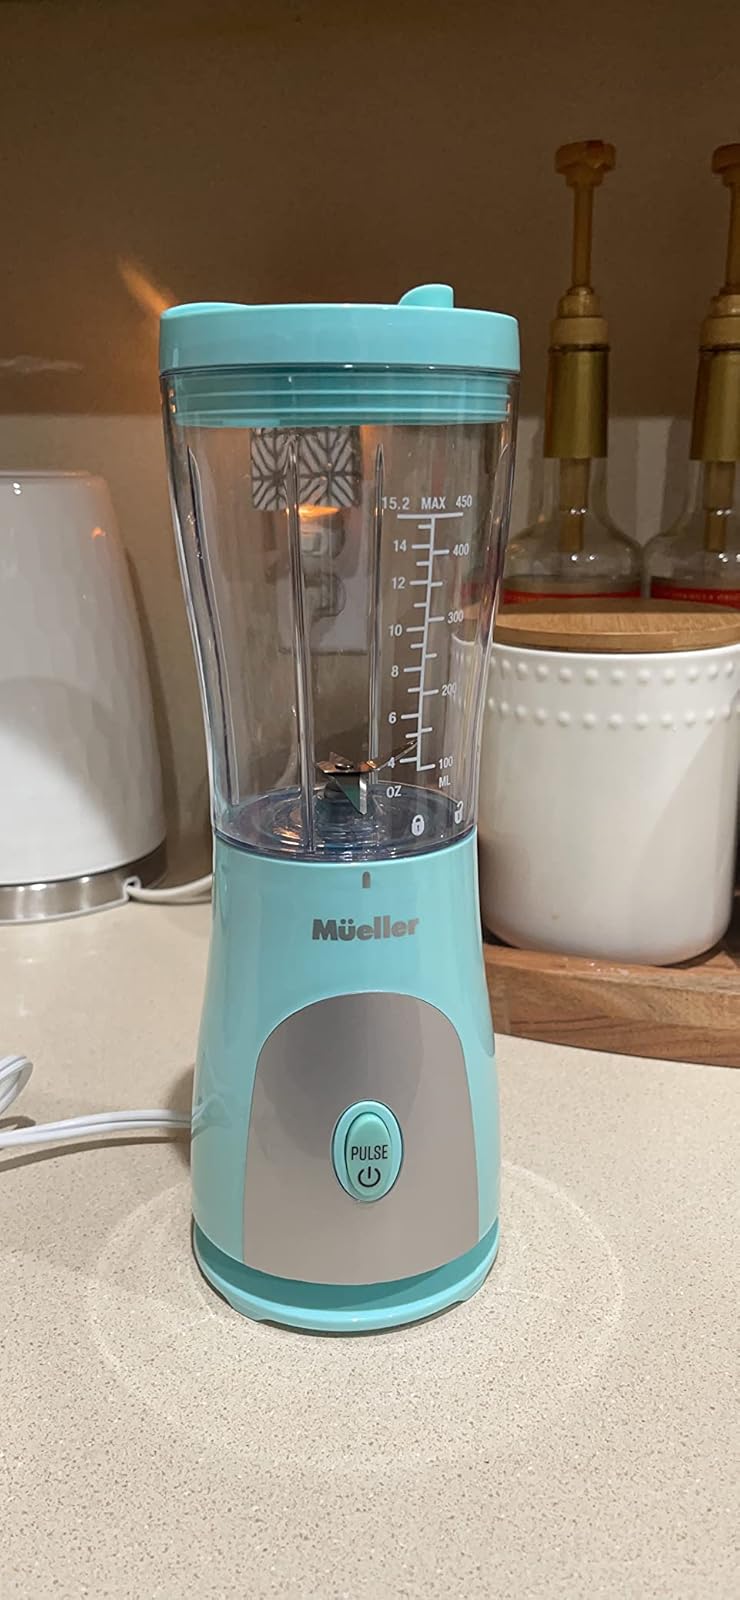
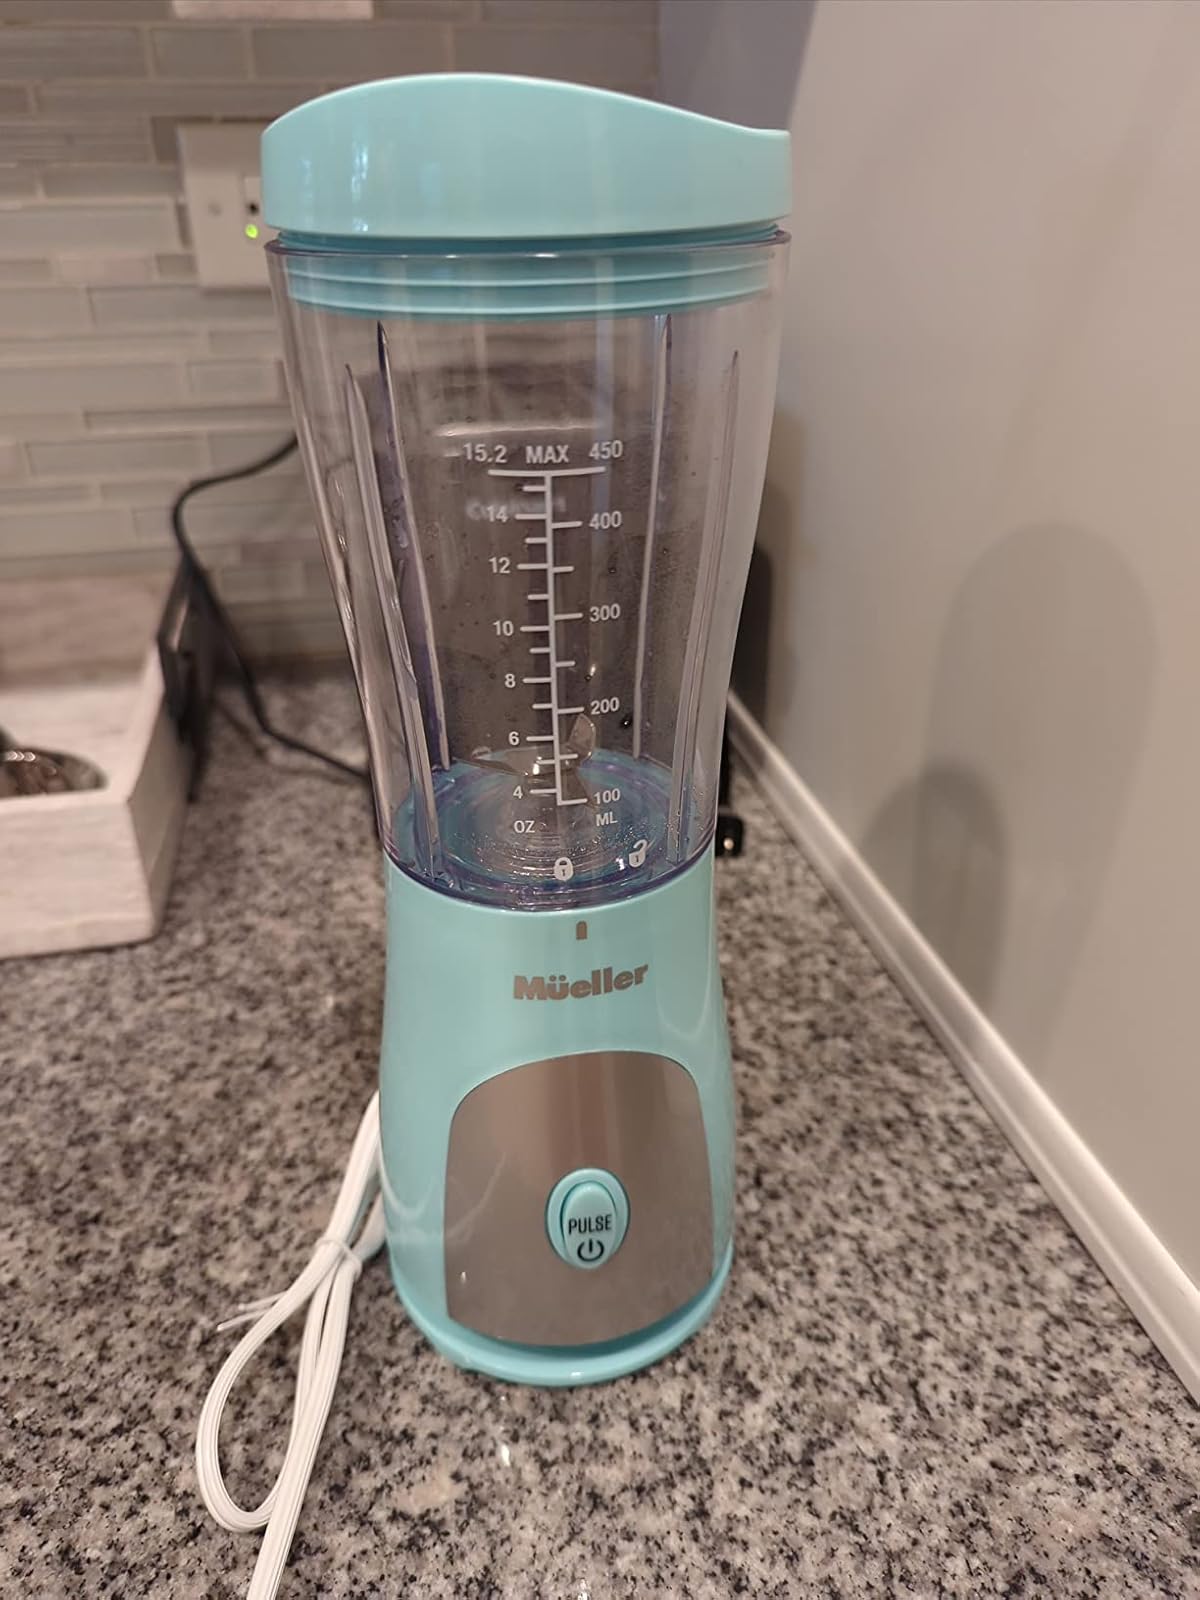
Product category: items_blender
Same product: yes